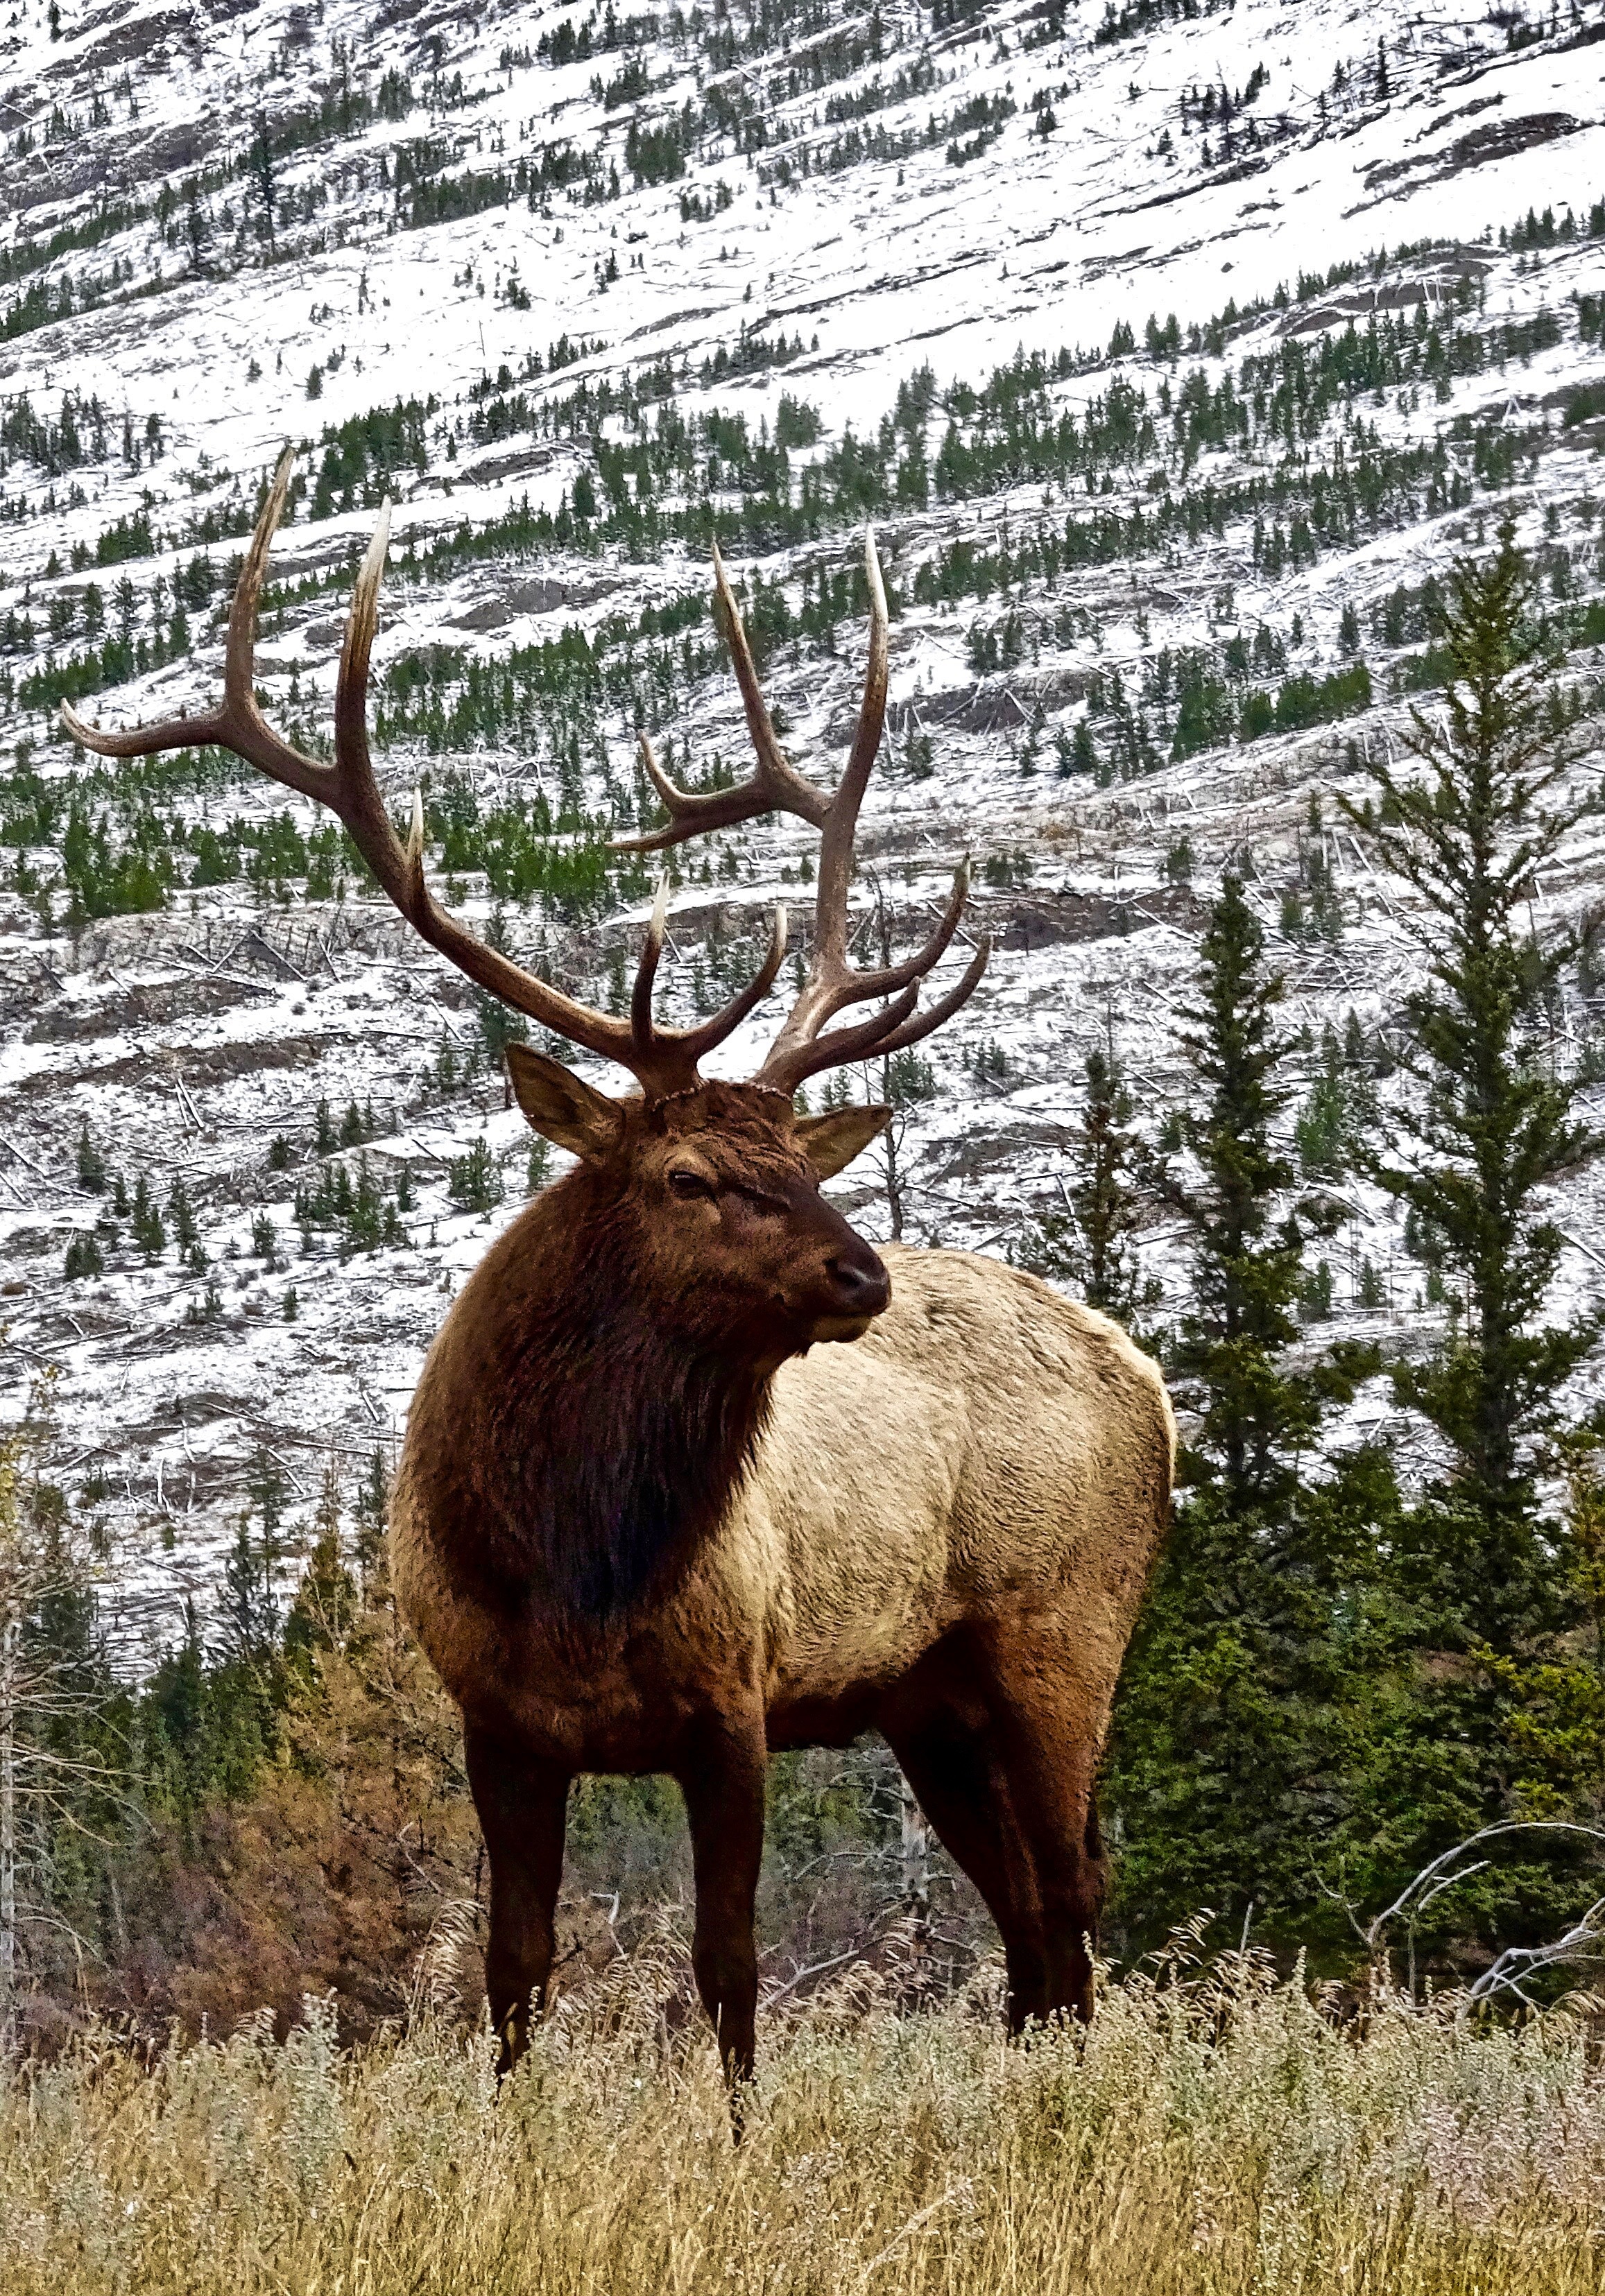
wilderness, prairie, male, wildlife, deer, horn, stag, grazing, mammal, fauna, antler, bull, vertebrate, tundra, elk, white tailed deer, pack animal